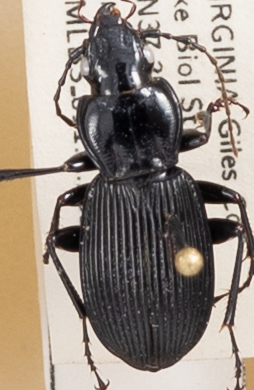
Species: Pterostichus lachrymosus
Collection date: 2021-08-24 04:00:00
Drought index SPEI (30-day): -0.262
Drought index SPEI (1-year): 0.03
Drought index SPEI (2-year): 1.106